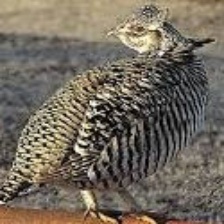
Species: GREATER PRAIRIE CHICKEN
Scientific name: TYMPANUCHUS CUPIDO